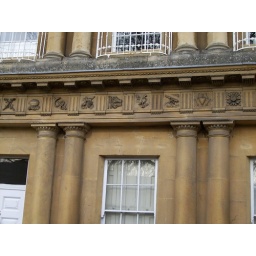
Detail of the carving above the doors of the Circus houses. These were also rich-people houses. All the cars out here were BMWs and Jaguars.